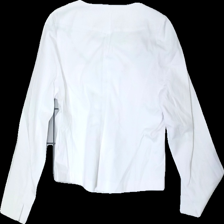
View: back
Type: Blazer
Category: Ladies
Brand: Not in the list
Brand text on label: ted nicol
Colors: White
Material: 56% cotton, 44% polyester
Cut: Regular, C-collar
Size: 38
Season: All
Stains: Minor
Damage: stain
Damage location: bottom right
Price range: <50
Recommended usage: Export